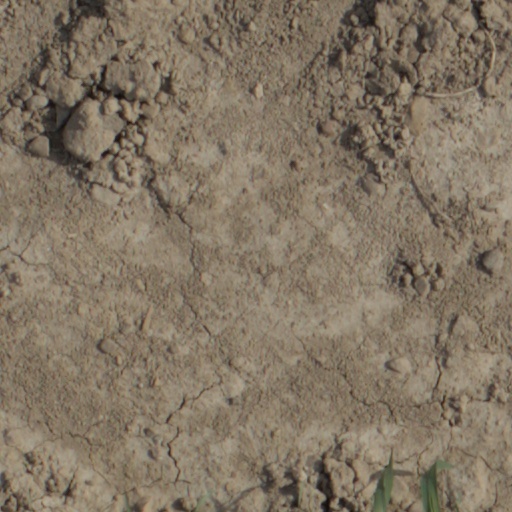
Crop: wheat